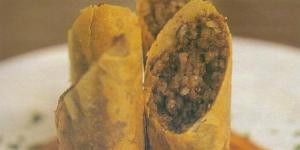
morcilla con hojaldre